Ancient Egyptian technology

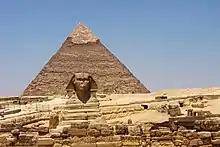
Giza Plateau, Cairo. Khafre's pyramid in the background

The most famous pyramids are the Egyptian pyramids—huge structures built of brick or stone, some of which are among the largest constructions by humans. Pyramids functioned as tombs for pharaohs. In Ancient Egypt, a pyramid was referred to as "mer", literally "place of ascendance." The Great Pyramid of Giza is the largest in Egypt and one of the largest in the world. The base is over in area. It is one of the Seven Wonders of the Ancient World and the only one of the seven to survive into modern times. The ancient Egyptians capped the peaks of their pyramids with gold plated pyramidions and covered their faces with polished white limestone, although many of the stones used for the finishing purpose have fallen or been removed for use on other structures over the millennia.